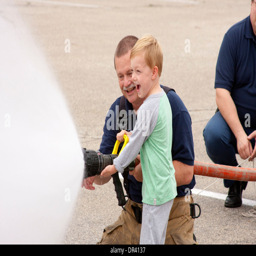
a young boy using a fire hose to spray water with a firefighter